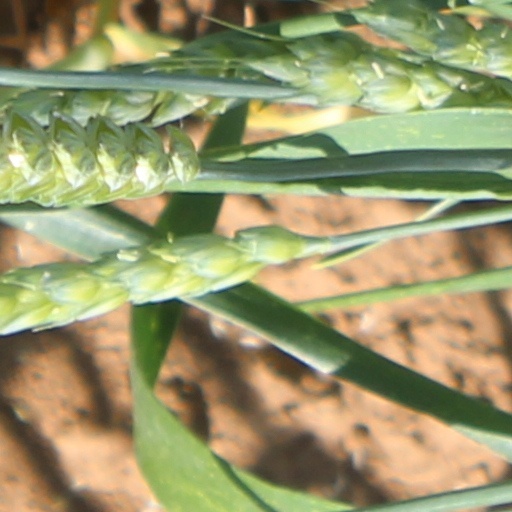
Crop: wheat